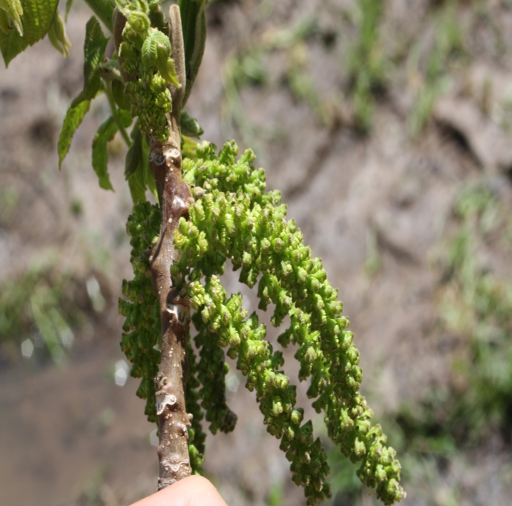
lots of trees going for it this week ... this is black walnut